Sara Jane Lippincott

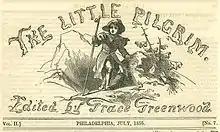
"The Little Pilgrim" masthead, 1855

For six or eight years, her summer home was New Brighton. In winter, she was in Philadelphia, Washington D.C., New York City, writing for Whittier, or for Willis and Morris, or for "Neal's Gazette", or for "Godey". Lippincott was the first "lady correspondent" in Washington, D.C., beginning her work in that line with letters to a Philadelphia paper in 1850. That year, many of her early sketches and letters were collected and republished by Ticknor & Fields under the name of "Greenwood Leaves". She would go on to become a correspondent for the "Saturday Evening Post". She was a highly respected journalist and consistently argued for the reform of women's roles and rights. She joined the "National Era", a weekly abolitionist newspaper, and copyedited the serialized original version of Harriet Beecher Stowe's "Uncle Tom's Cabin" as well as writing columns, travel letters, and articles. Her staunch abolitionist views contributed to the ongoing national controversy.